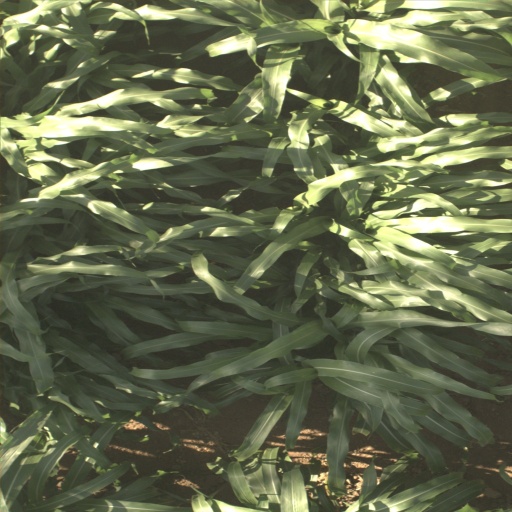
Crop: sorghum